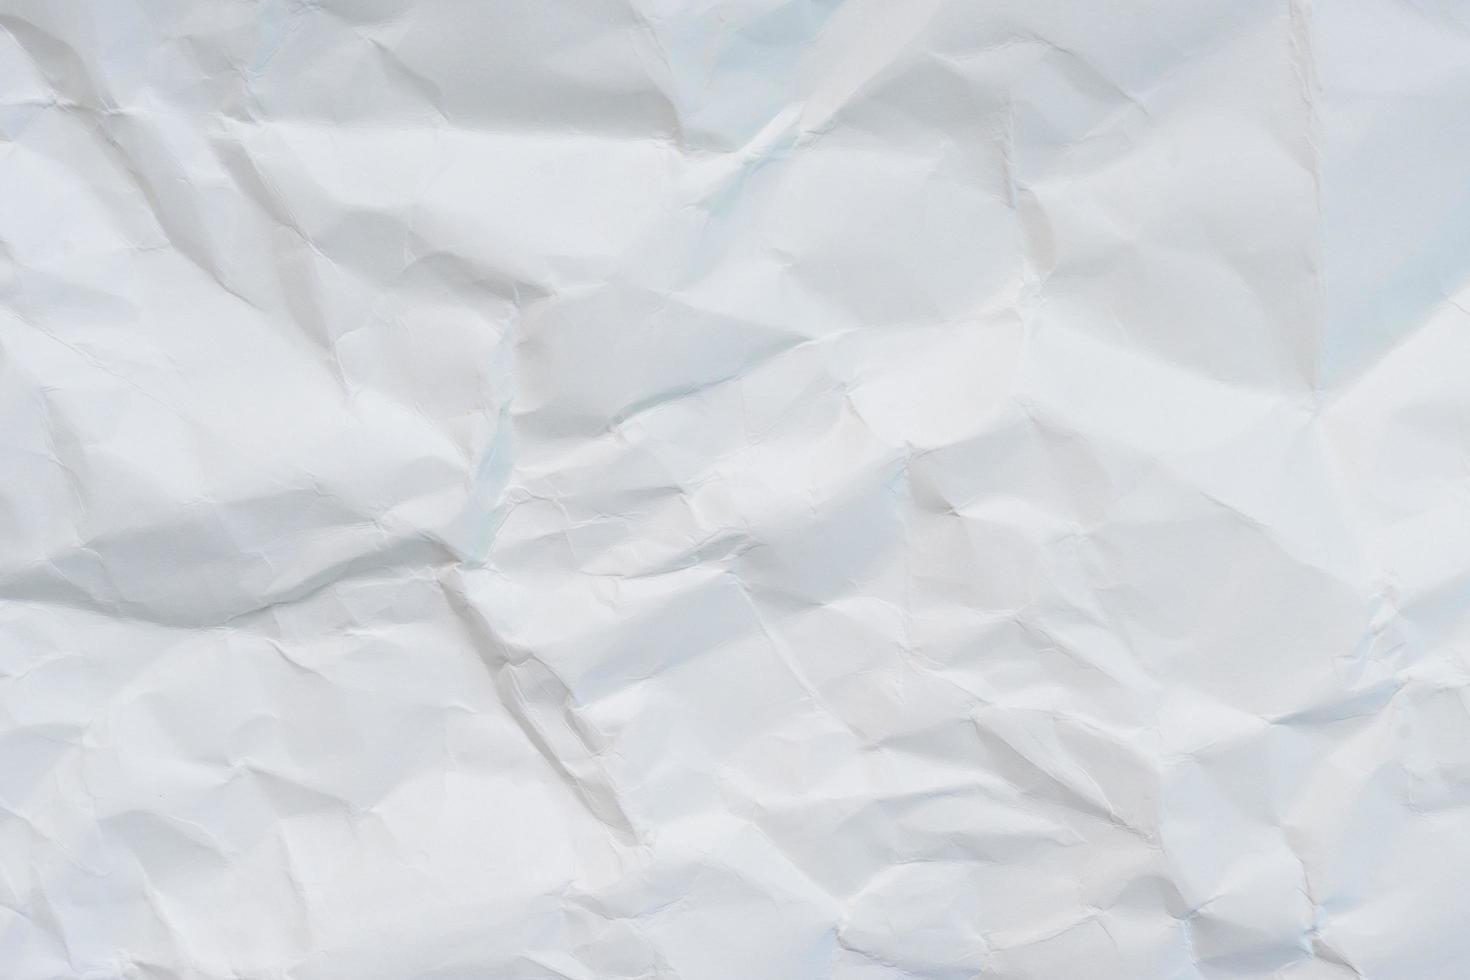
Label: paper